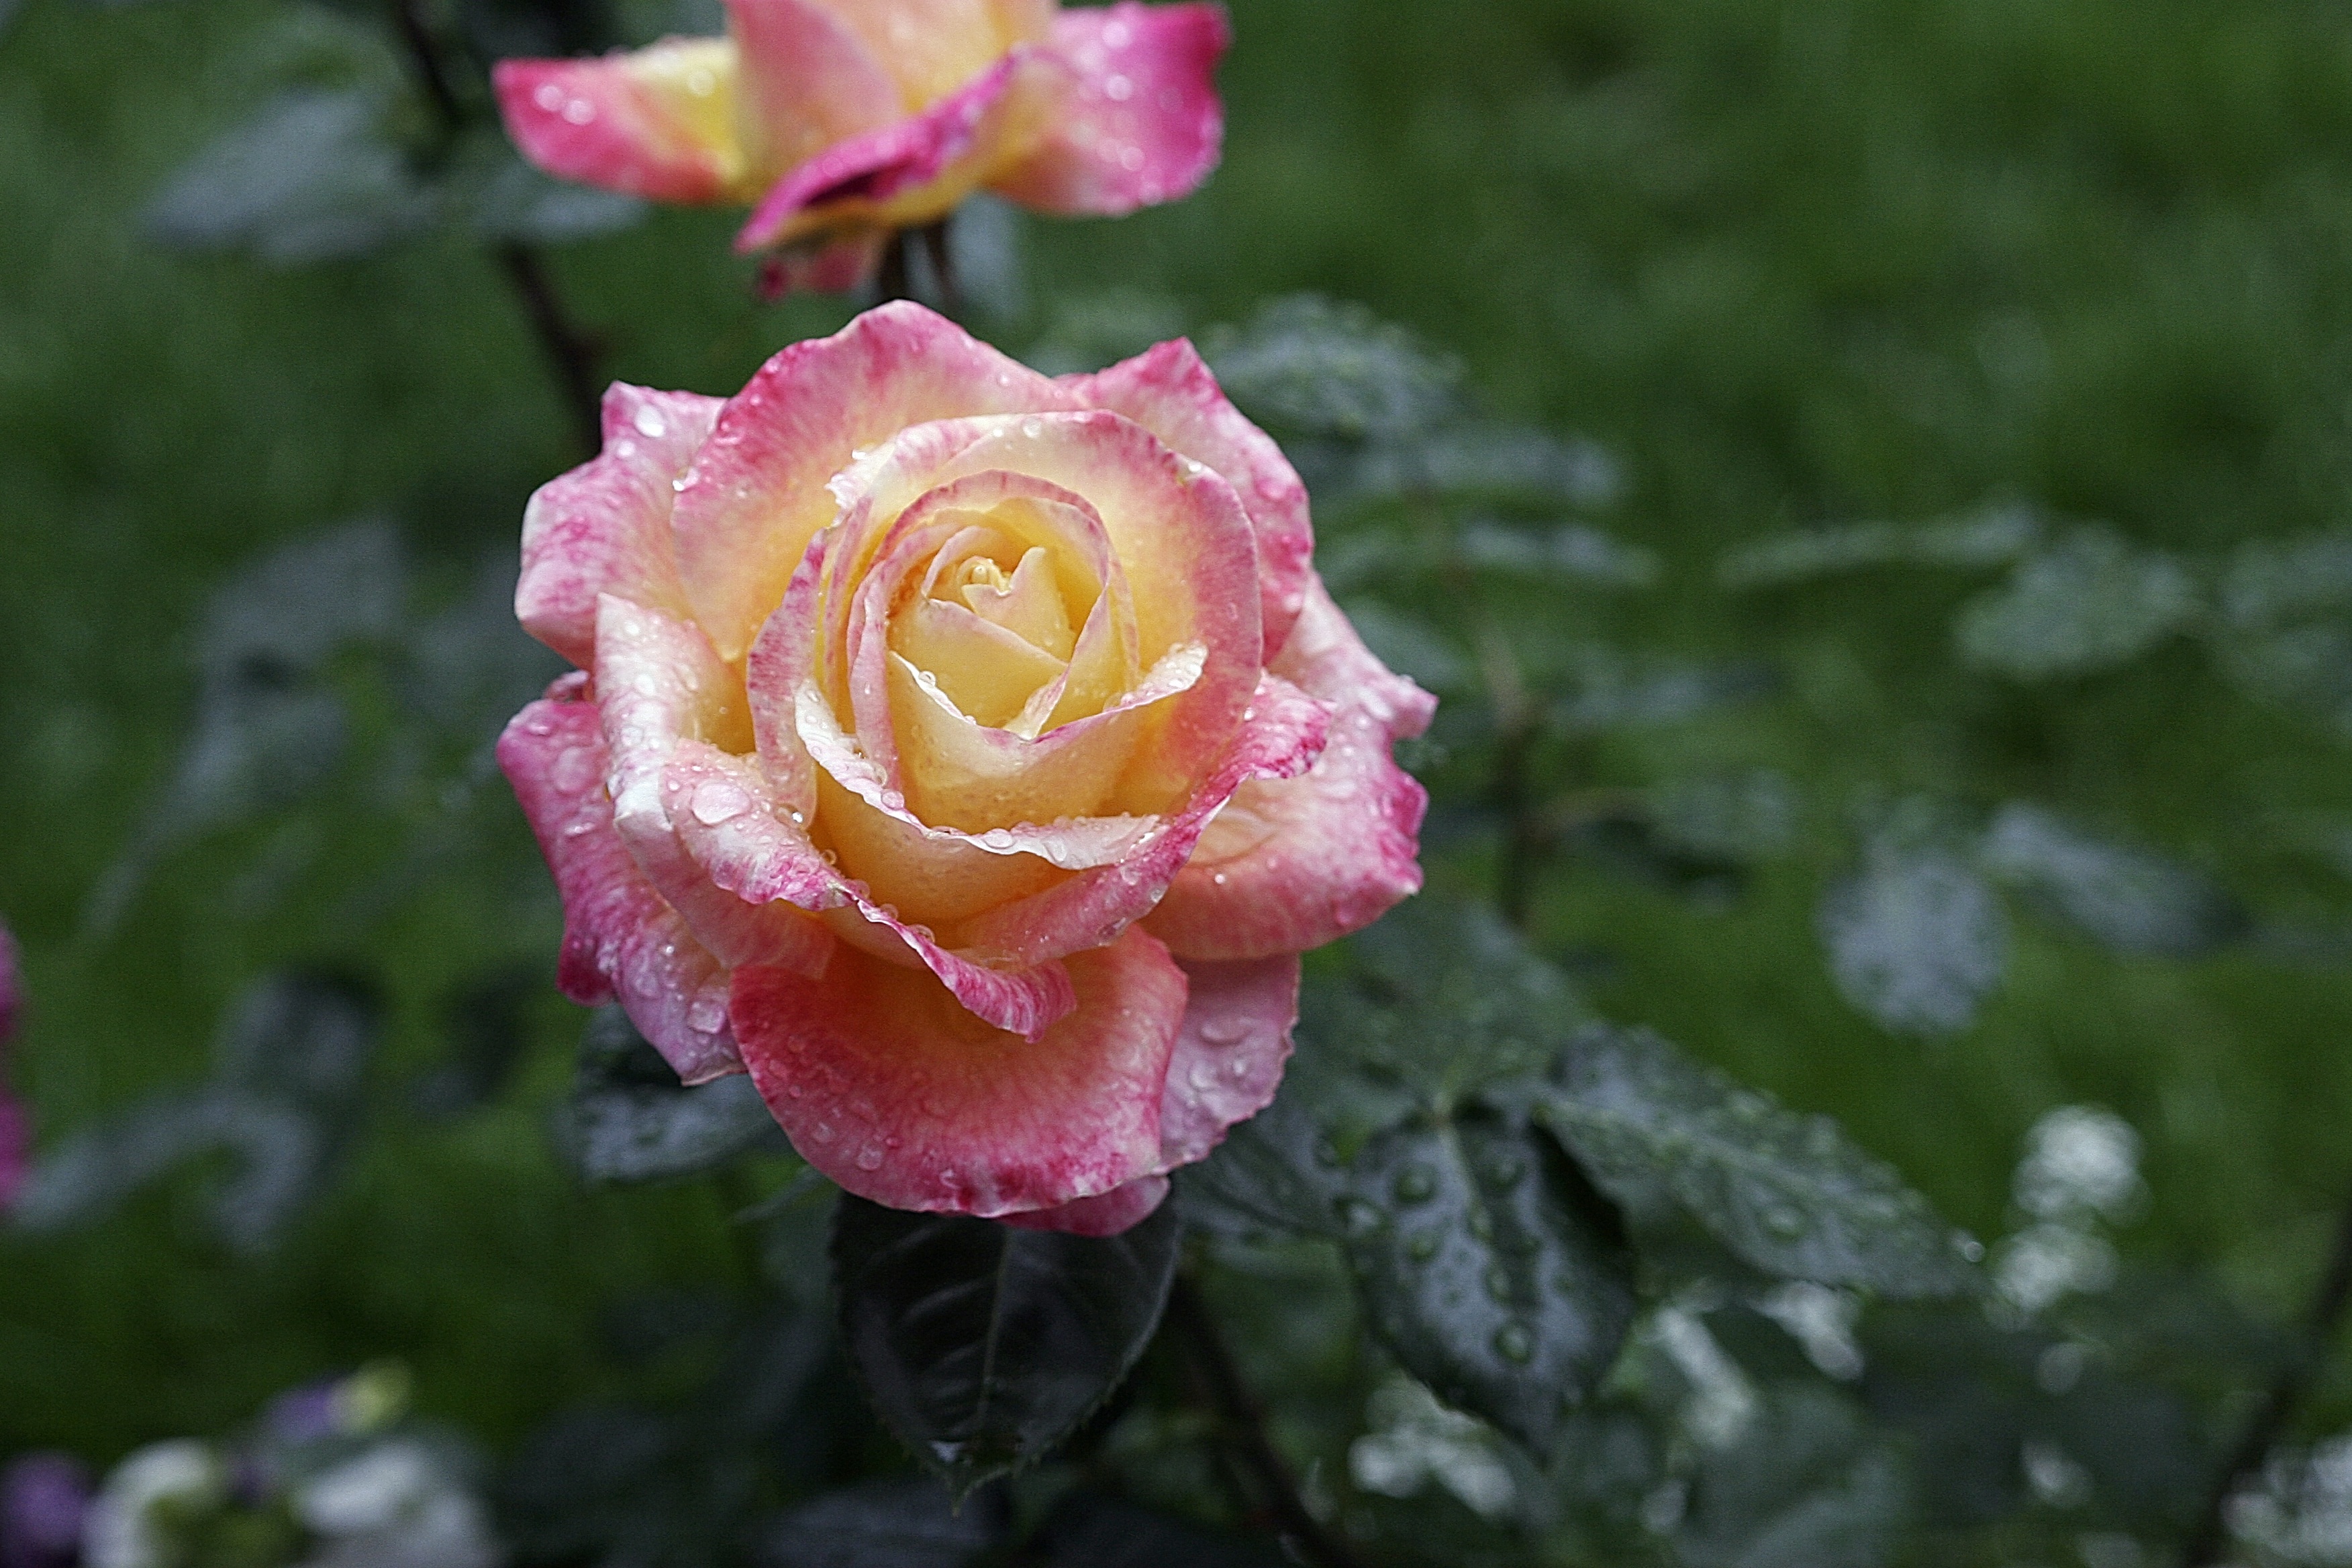
nature, blossom, plant, leaf, flower, petal, bloom, floral, rose, green, color, natural, fresh, romantic, botany, colorful, yellow, pink, flora, freshness, leaves, delicate, floribunda, macro photography, flowering plant, rain drops, garden roses, rose family, plant stem, land plant, rose order